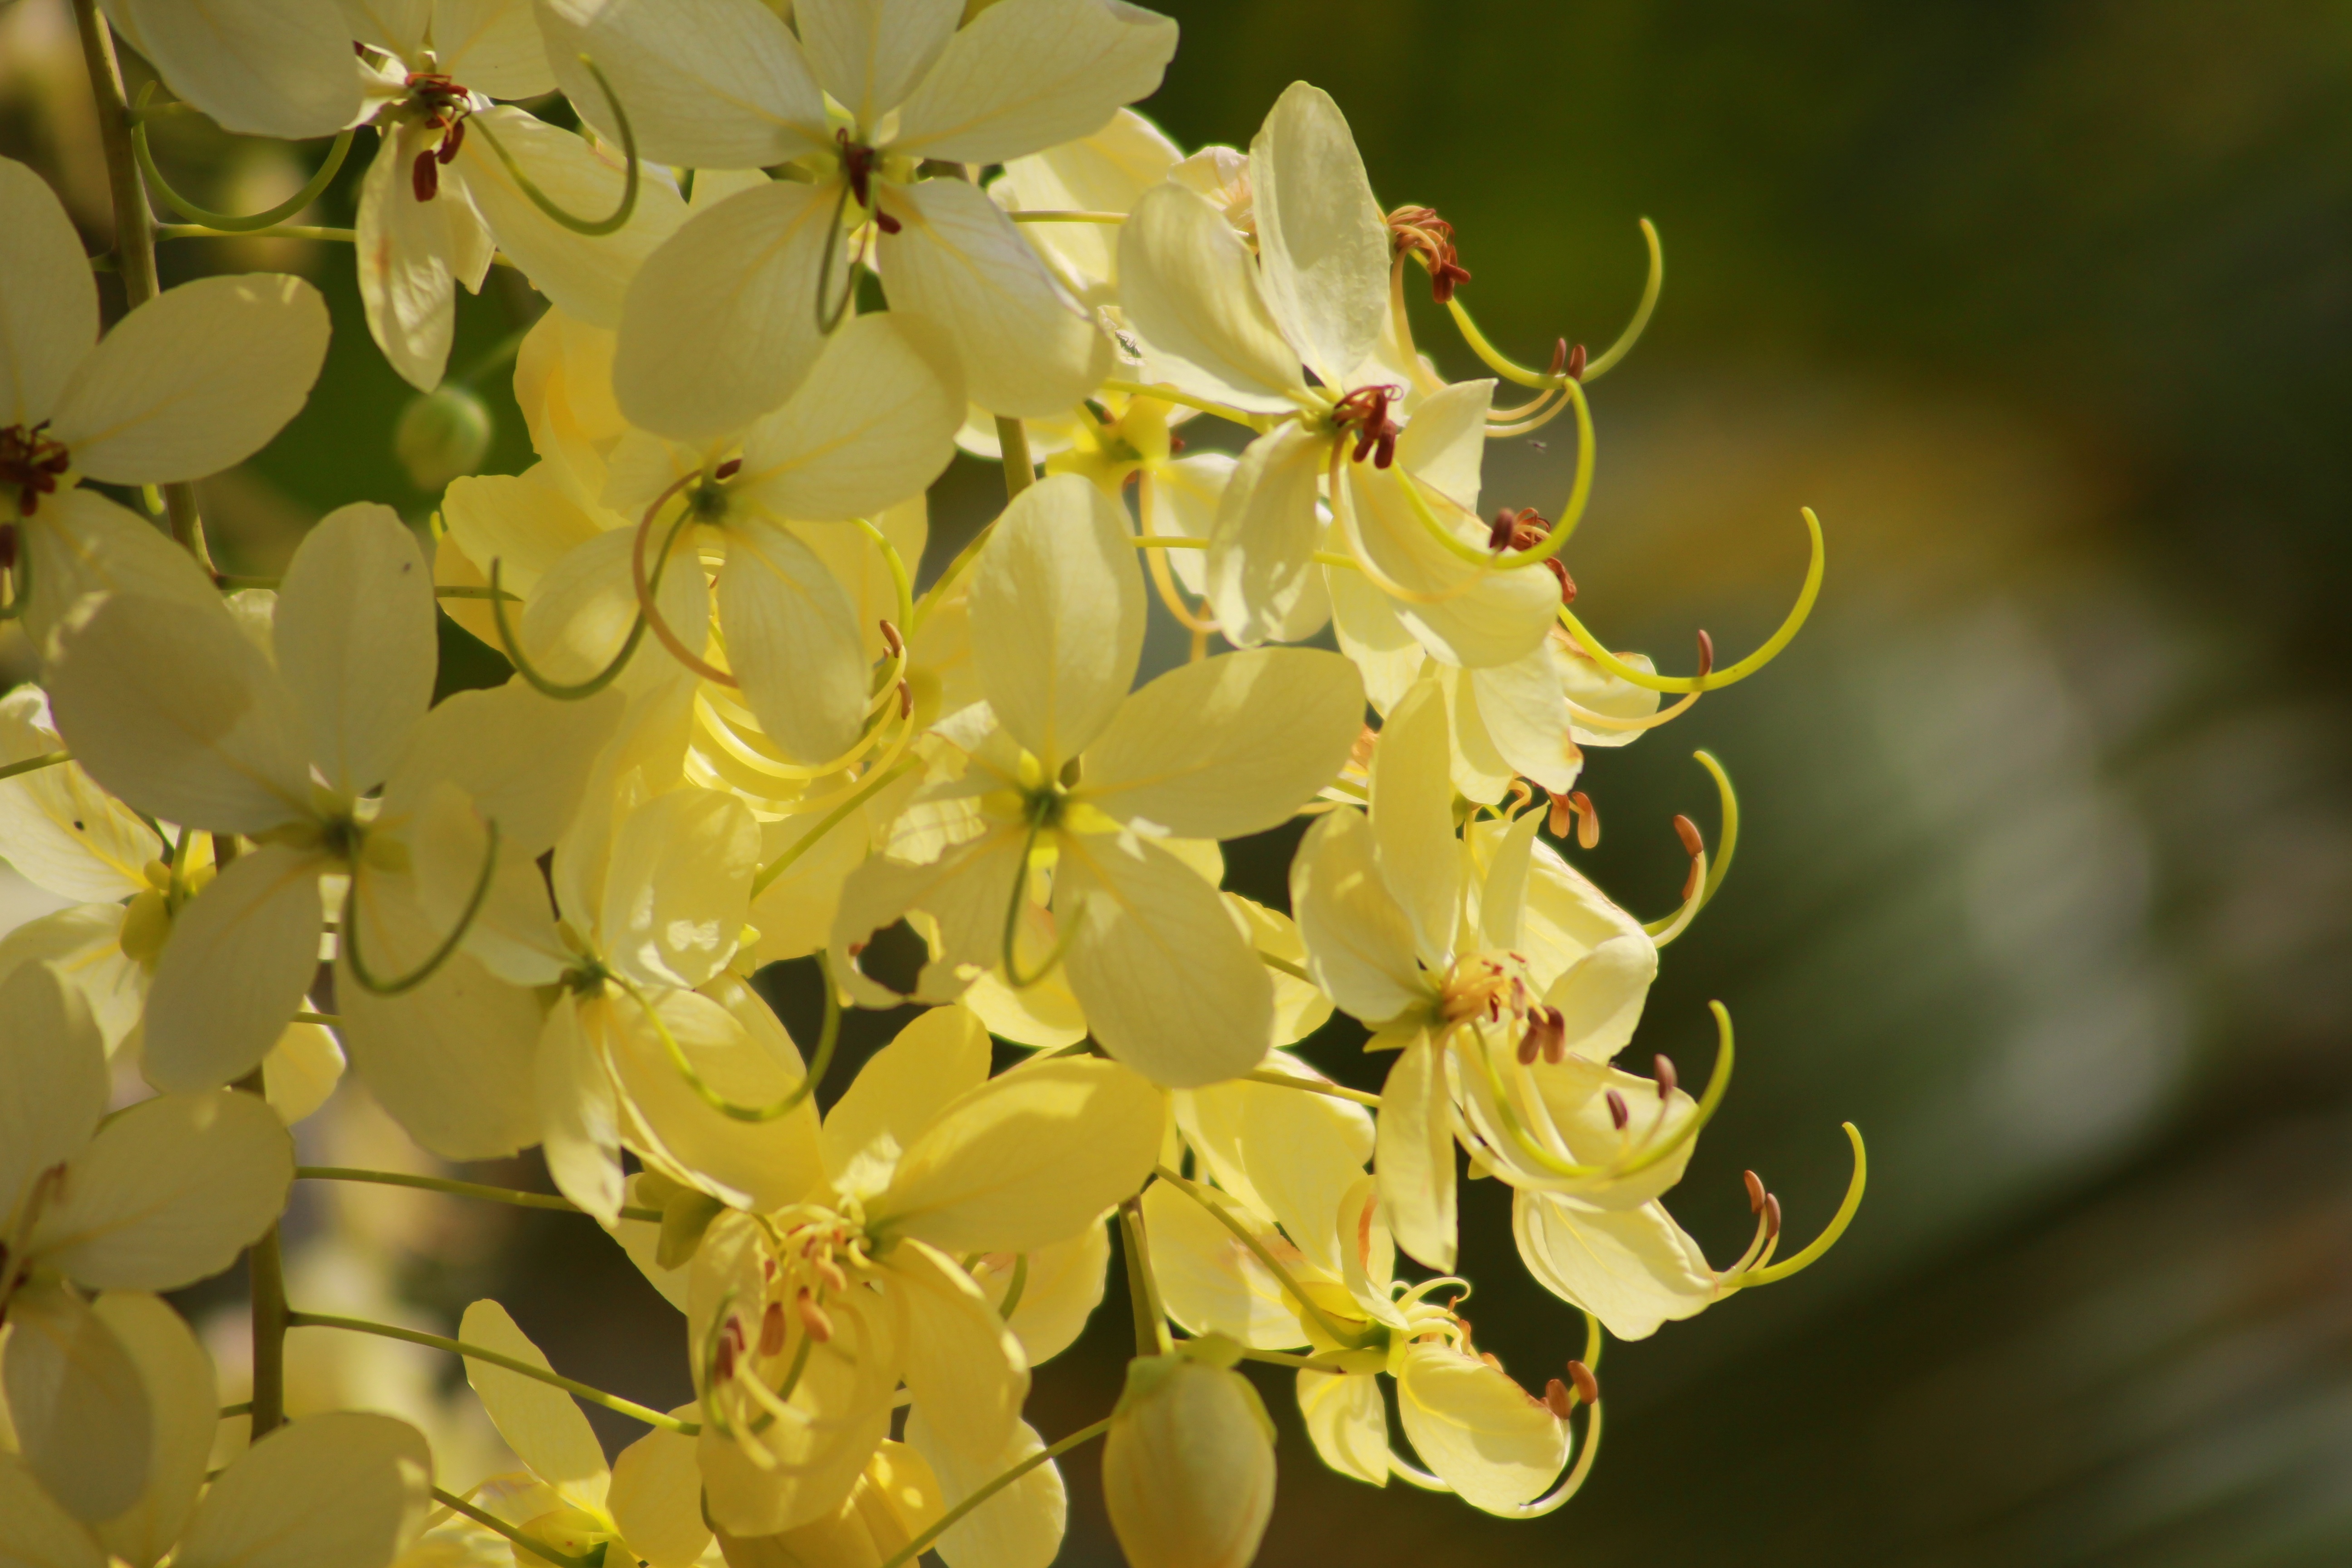
tree, branch, blossom, plant, leaf, flower, produce, botany, yellow, flora, wildflower, shrub, osaka, macro photography, jasmine, flowering plant, maidenhair tree, fabaceae, cassia fistula l, hoang yen, woody plant, land plant